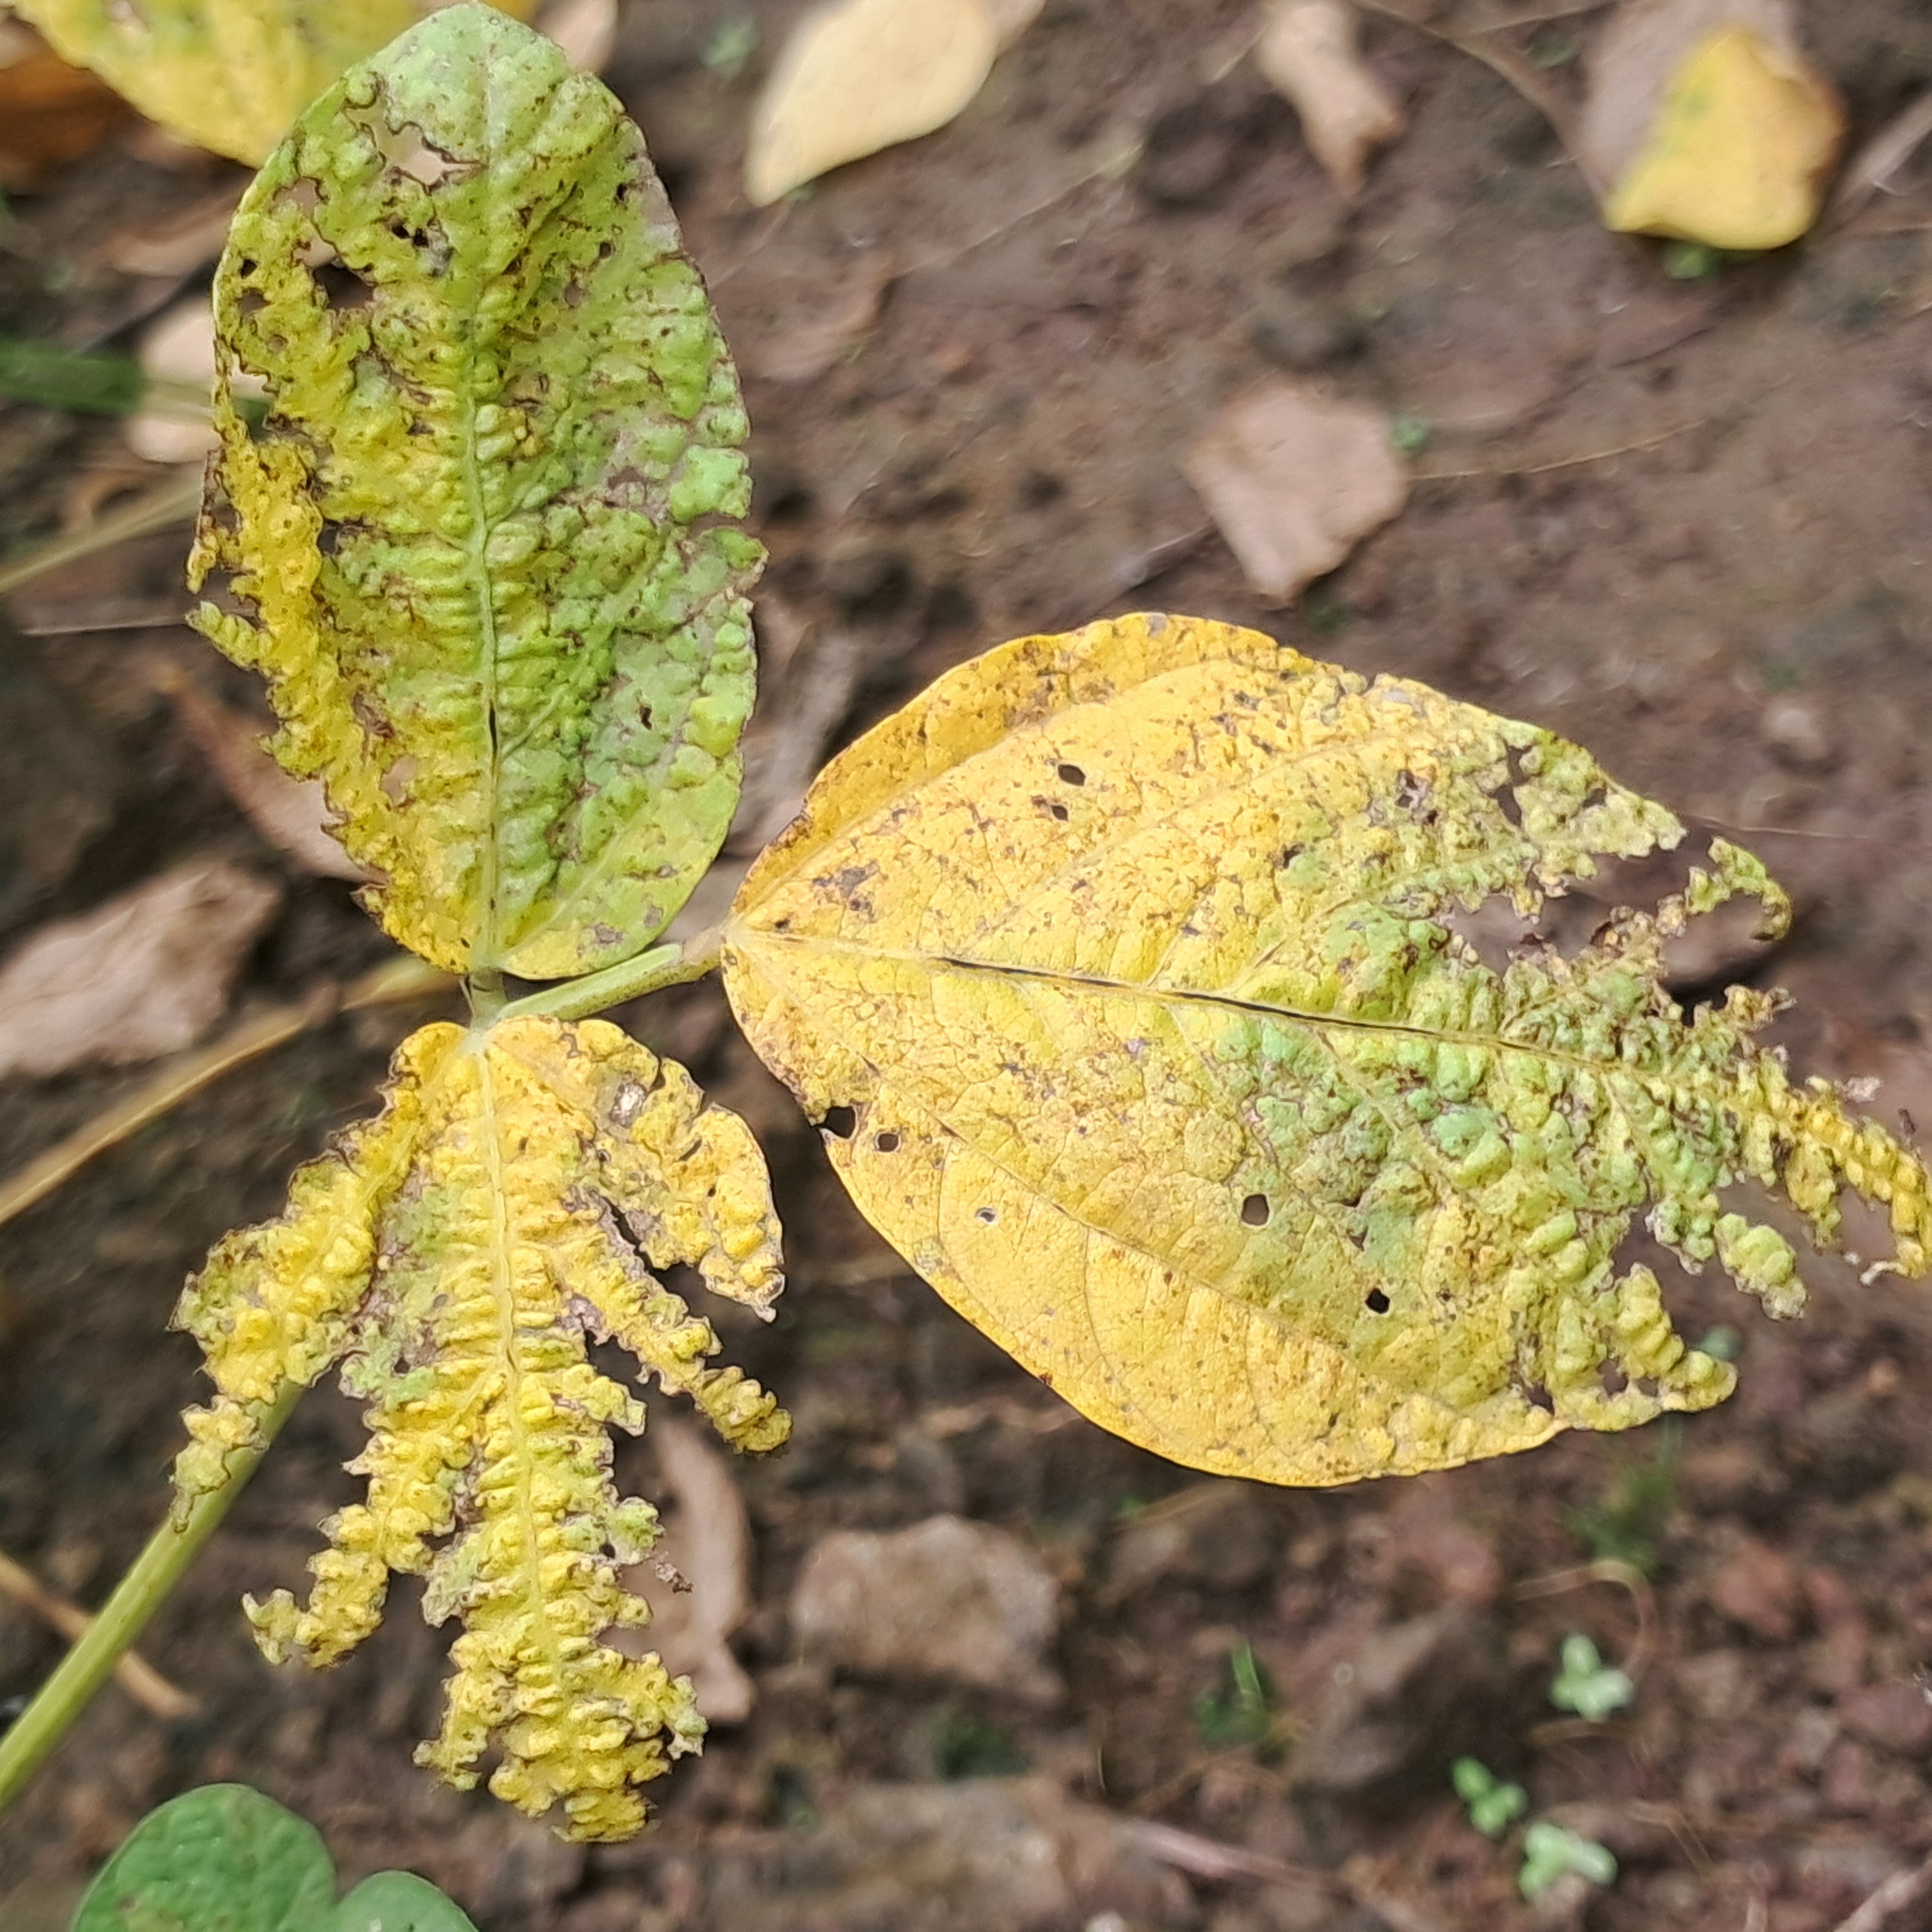
Label: Mosaic